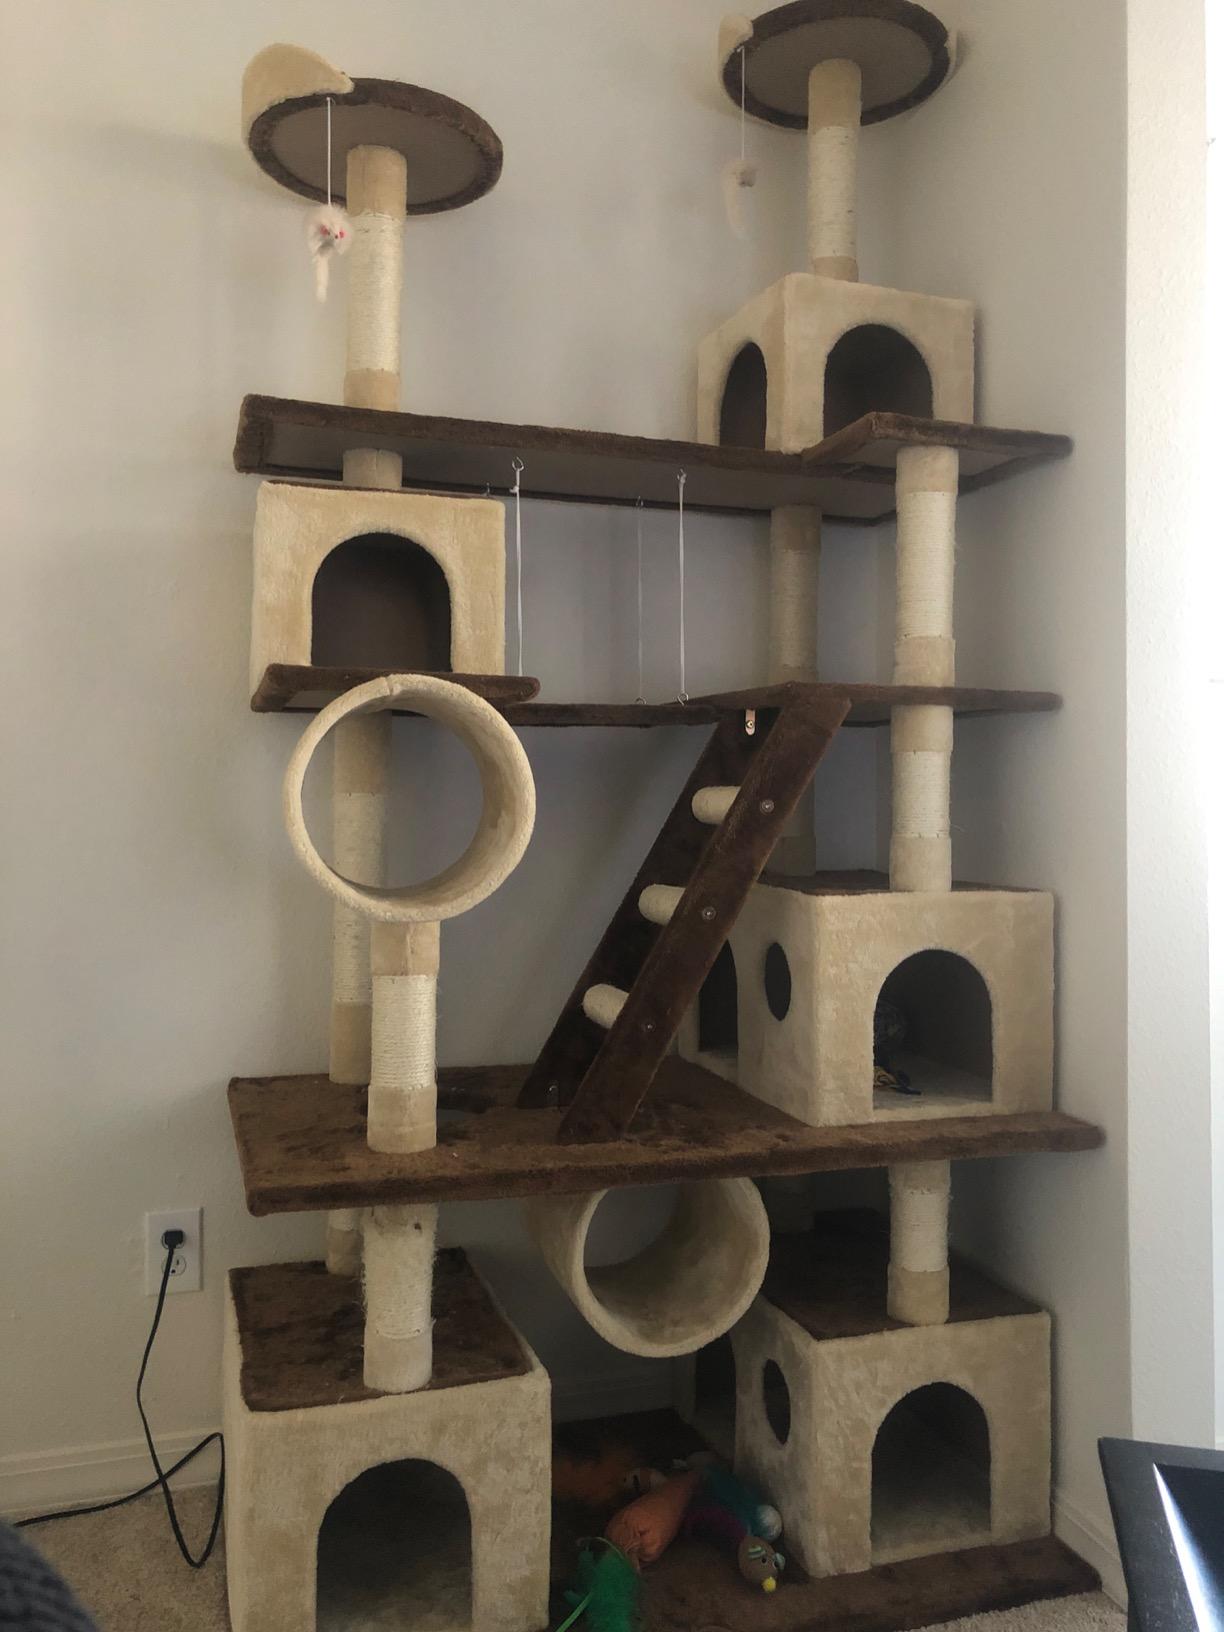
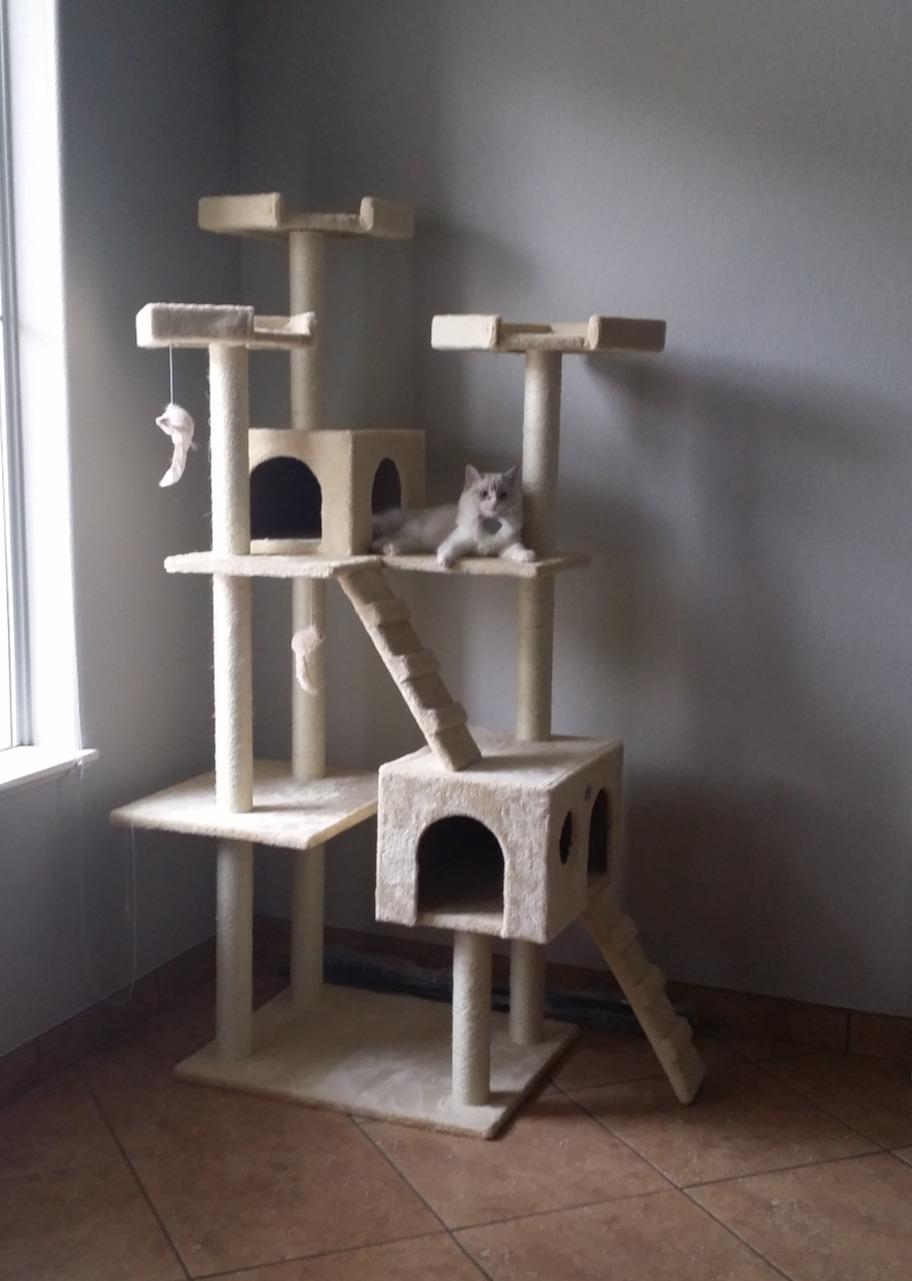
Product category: items_cat tree
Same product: no